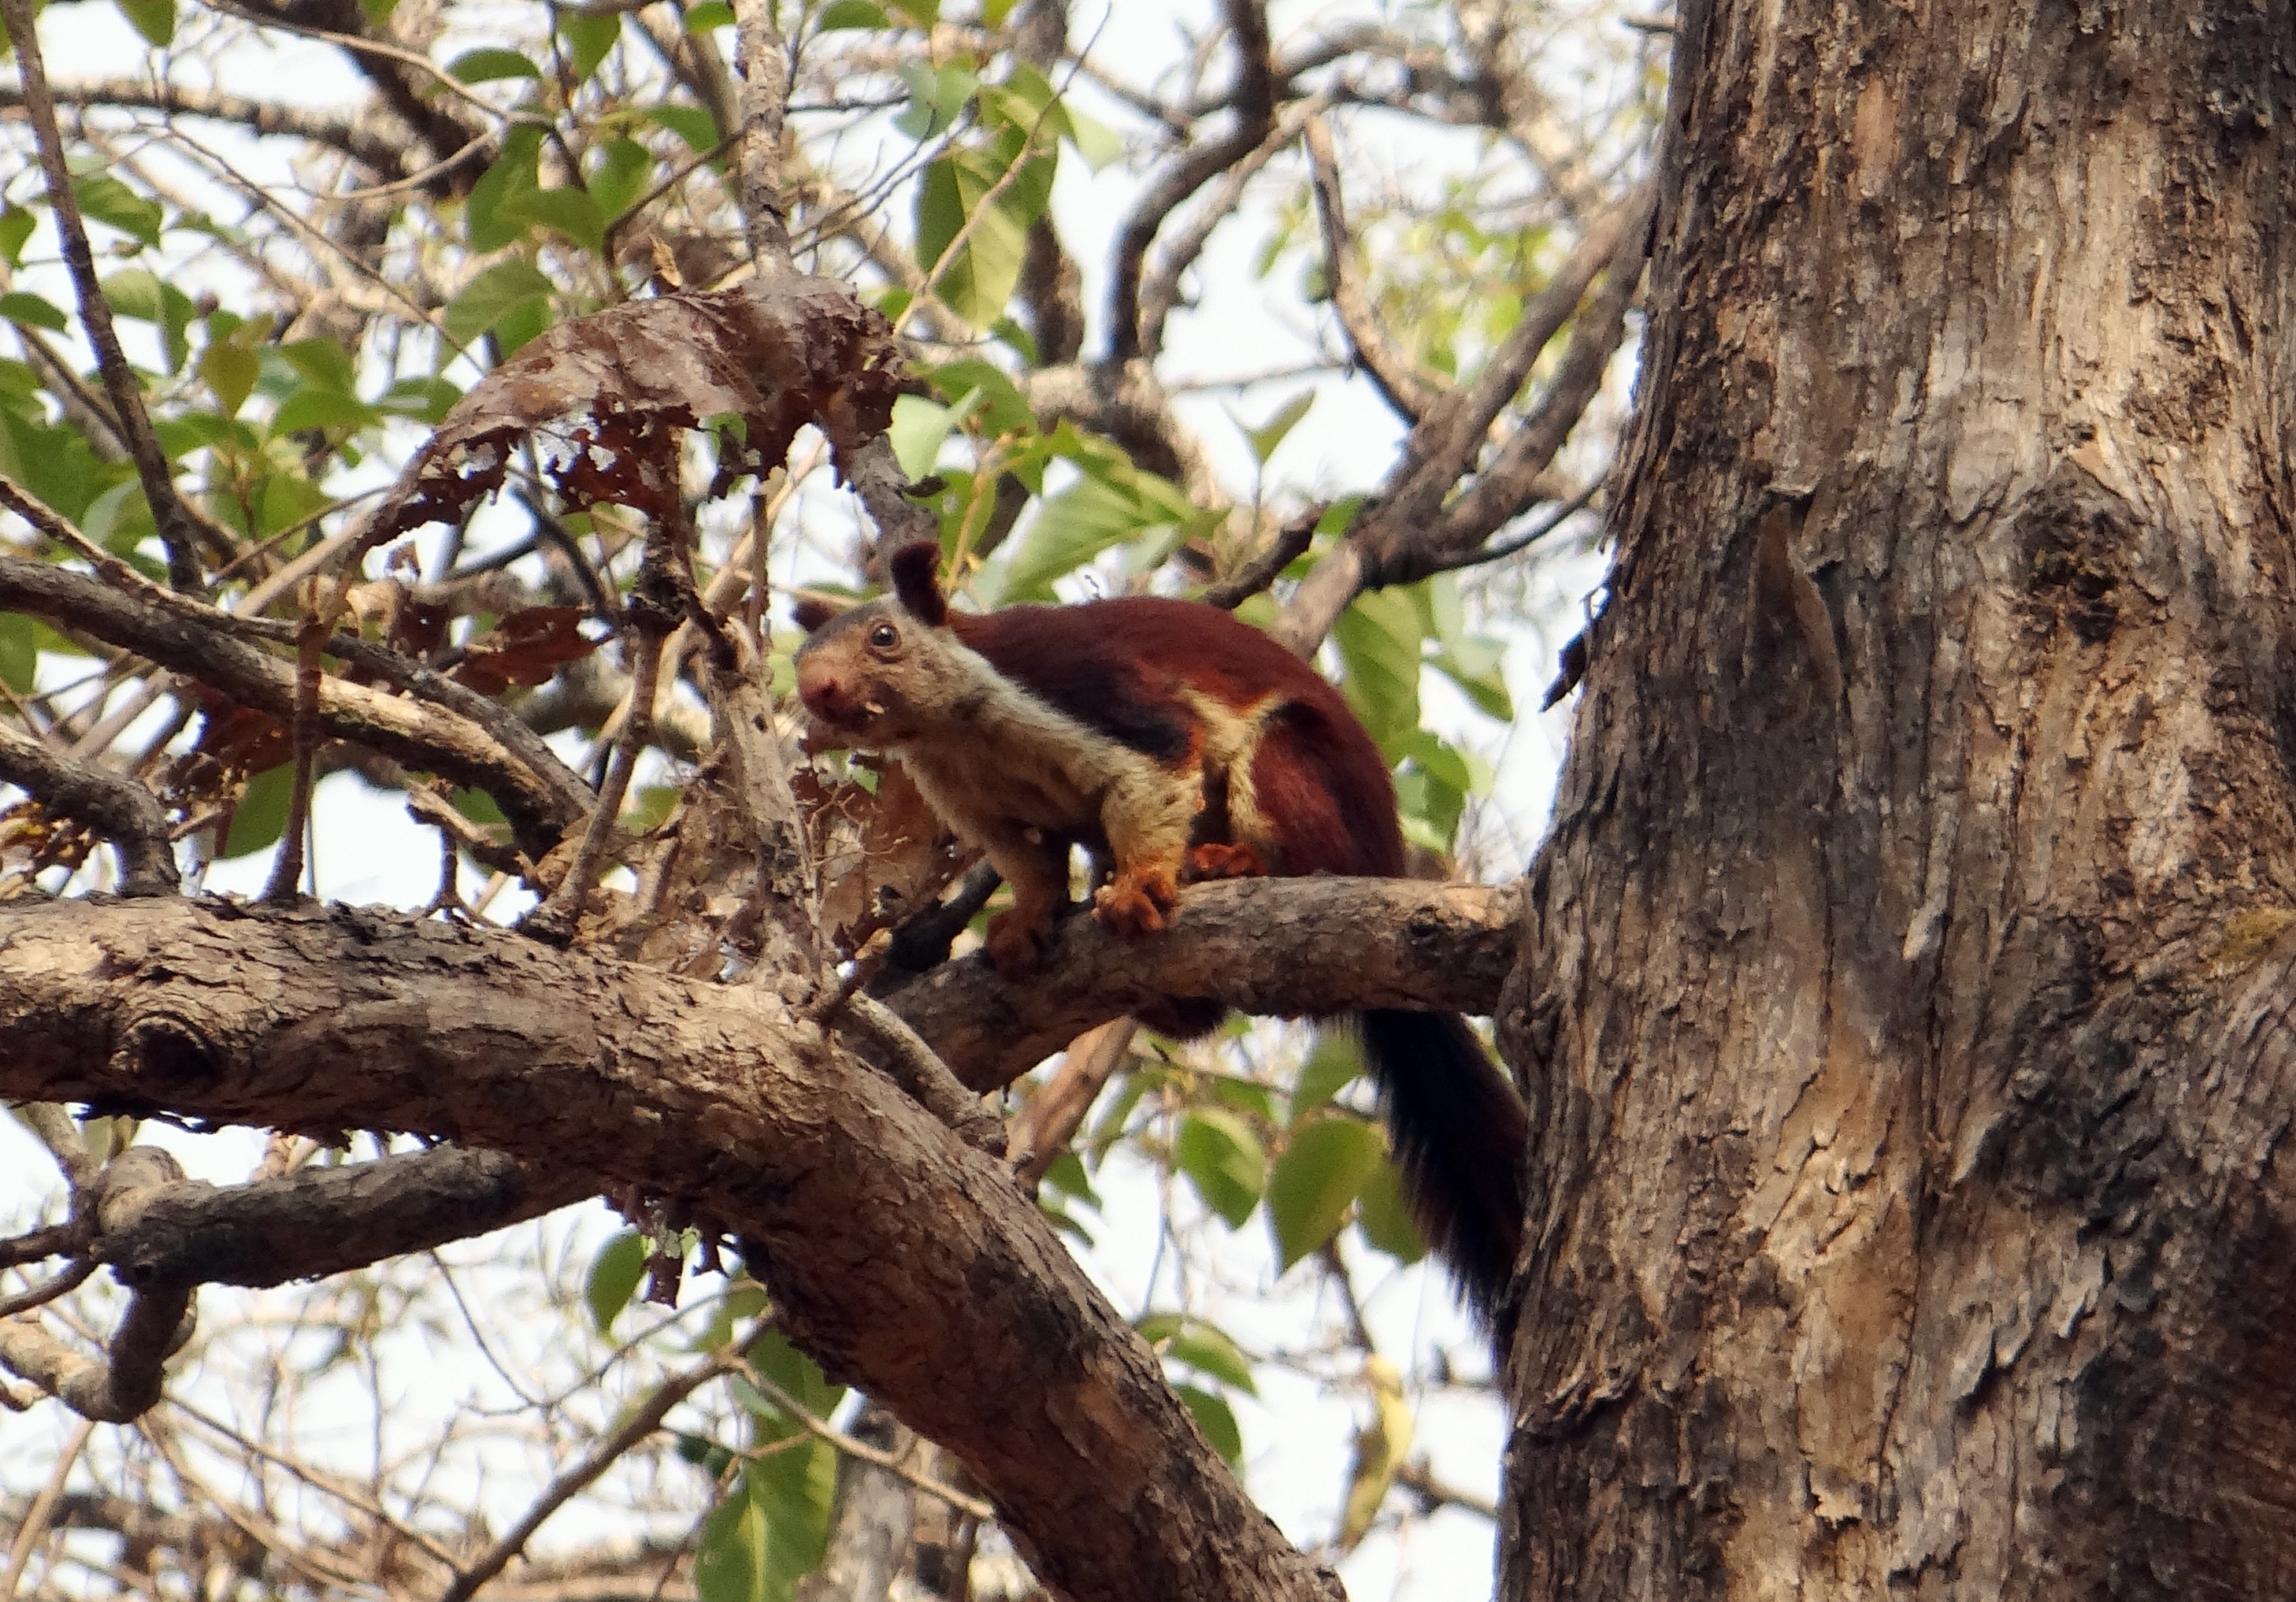
tree, branch, bird, plant, flower, trunk, animal, wildlife, squirrel, flora, fauna, india, karnataka, woody plant, malabar giant squirrel, ratufa indica, indian giant squirrel